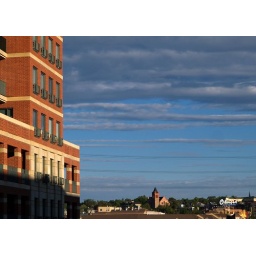
new on the left (loft apartments): turn of the century building on a hill in the distance